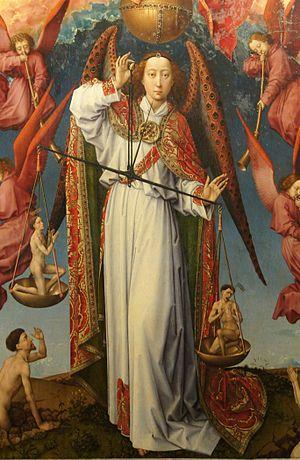
Détail de l'Archange Saint-Michel pesant les âmes, polyptyque du Jugement dernier
Michel, Mika'il en arabe, Mîkhâ'êl en hébreu, Quis ut Deus ? en latin, signifiant « Qui est comme Dieu ? », est un des sept archanges majeurs des religions abrahamiques.